François Zimeray

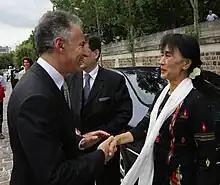
François Zimeray and Aung San Suu Kyi - Paris - 2012

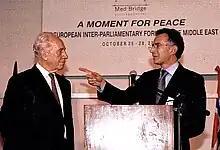
Zimeray and Shimon Peres

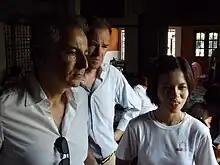
Burma 2010

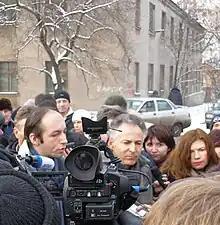
François Zimeray in front of Kharkov prison (Ukraine), trying to meet Yulia Tymoshenko

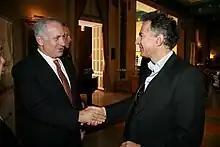
Benjamin Netanyahu and François Zimeray, 2008

François Zimeray is a lawyer, former politician, human rights activist and diplomat. Born on 4 July 1961, he was a Member of the European Parliament for the Party of European Socialists from 1999 to 2004. Former mayor of Petit-Quevilly, he served as President of the Greater Rouen - Normandy area from 2001 to 2008.